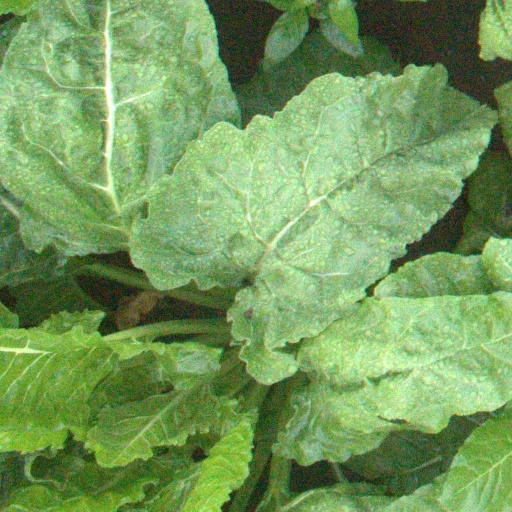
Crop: sugar beet